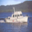
Label: ship